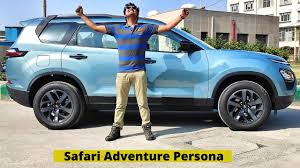
Label: noambulance